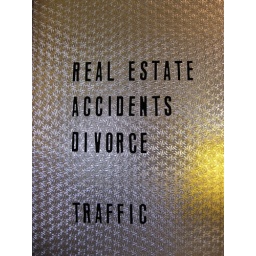
my second favorite door signage in the logan square auditorium building